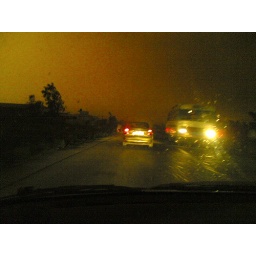
Then a frightening array of black clouds accompanied by a gale